Impact of the privatisation of British Rail

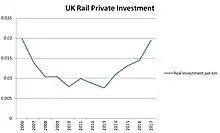
Real private rail investment between 2006/07 and 2017/18 per passenger-km traveled with rail

The railways can point to continued improvements in safety under privatisation; in fact the rate of improvement increased compared to that experienced in the last years of BR, according to research by Imperial College London. The researcher said their findings showed that 150 people had probably lived who might have been expected to die in crashes had pre-privatisation trends continued.